Hitman (2007 film)

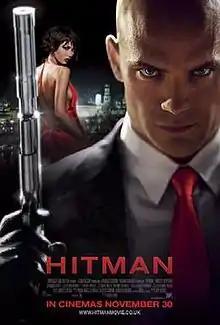
British theatrical release poster

Hitman is a 2007 action-thriller film directed by Xavier Gens from a screenplay by Skip Woods. Produced by Luc Besson, it is based on the video game series of the same name. The film stars Timothy Olyphant as Agent 47, a professional hitman engineered to be an assassin by the Organization. He becomes ensnared in a political conspiracy and finds himself pursued by both Interpol and the FSB. Dougray Scott and Olga Kurylenko star in supporting roles.